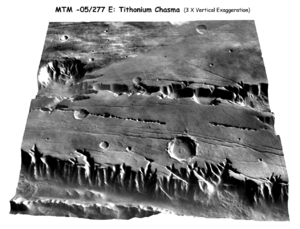
Chasma désigne en exogéologie une vallée à fortes pentes ou un large canyon. Par exemple Coprates Chasma, dans la partie orientale de Valles Marineris sur Mars, ou Ithaca Chasma sur Téthys.
Un modèle numérique de terrain est une représentation de la topographie d’une zone terrestre sous une forme adaptée à son utilisation par un calculateur numérique.